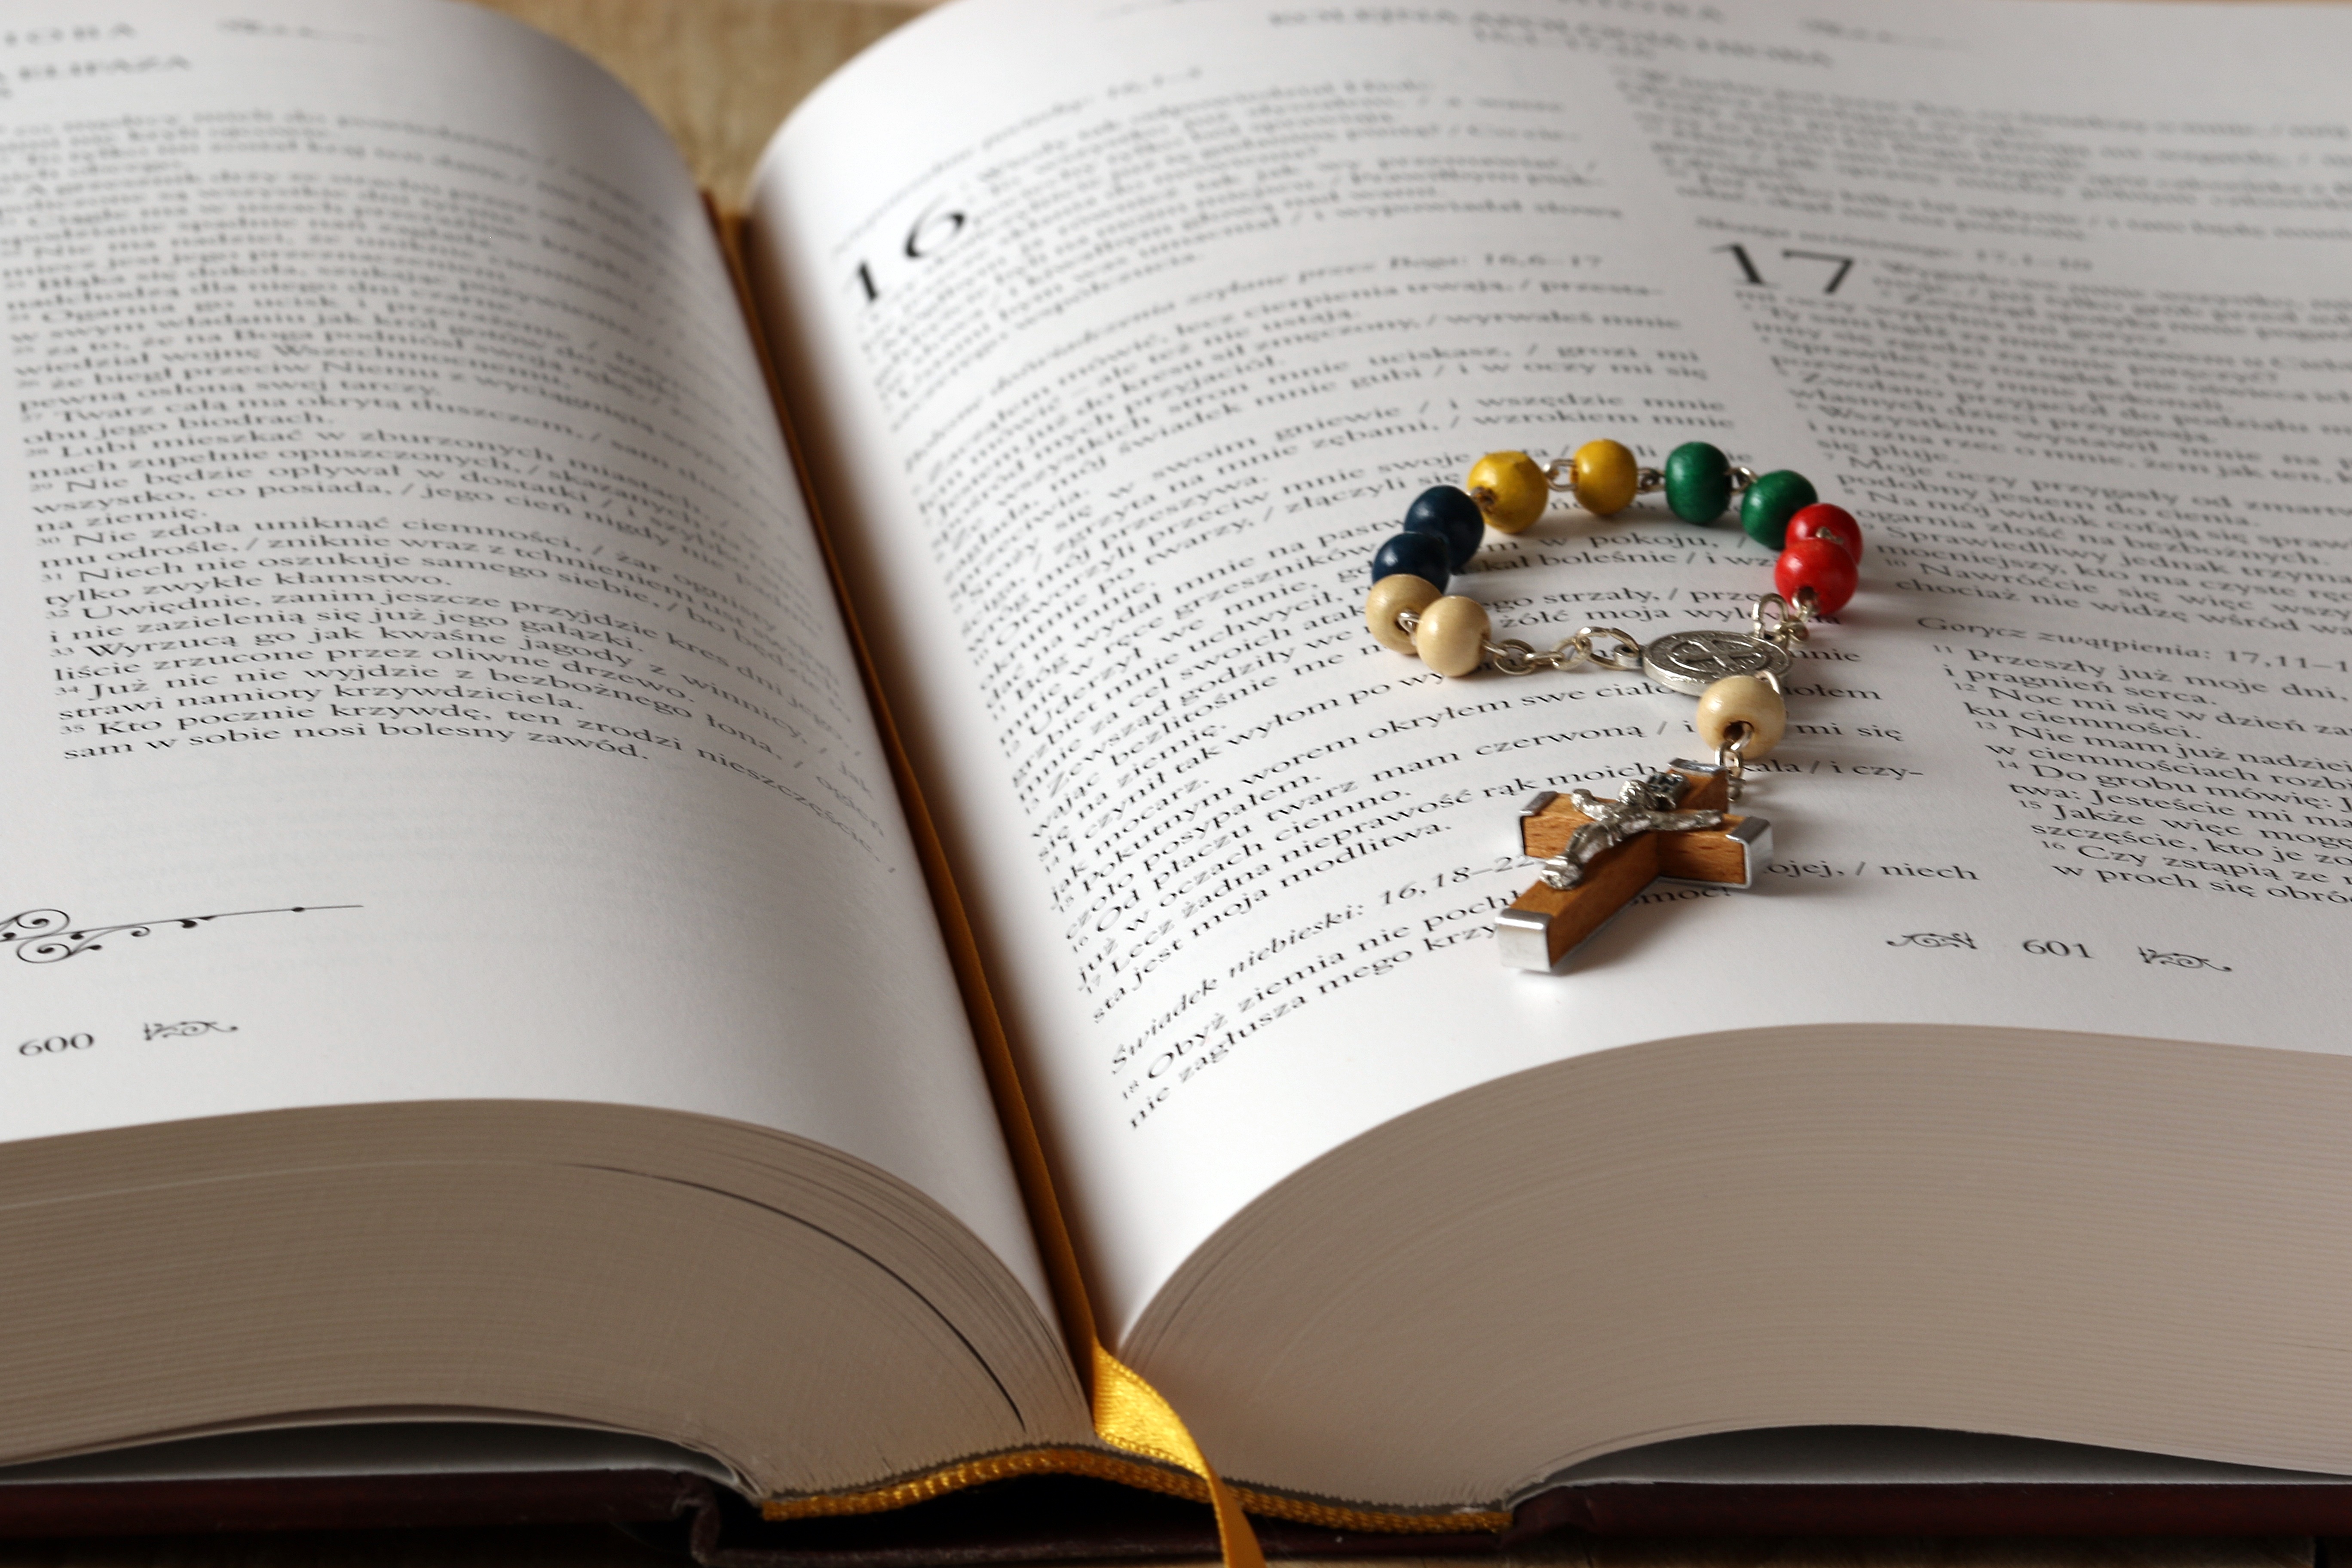
writing, book, religion, cross, bible, pray, brand, catholic, art, text, faith, wooden, prayer, document, brochure, beads, the rosary, the scriptures